Sandvik Church

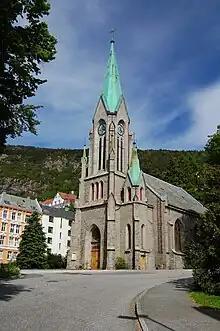
View of the church

Sandvik Church is a parish church of the Church of Norway in Bergen Municipality in Vestland county, Norway. It is located in the Sandviken neighborhood in the city of Bergen. It is the church for the Sandviken parish which is part of the Bergen domprosti (arch-deanery) in the Diocese of Bjørgvin. The brown, stone church was built in a long church design in 1881 using plans drawn up by the architects Ernst Norgrenn and Schak Bull. The church seats about 500 people.